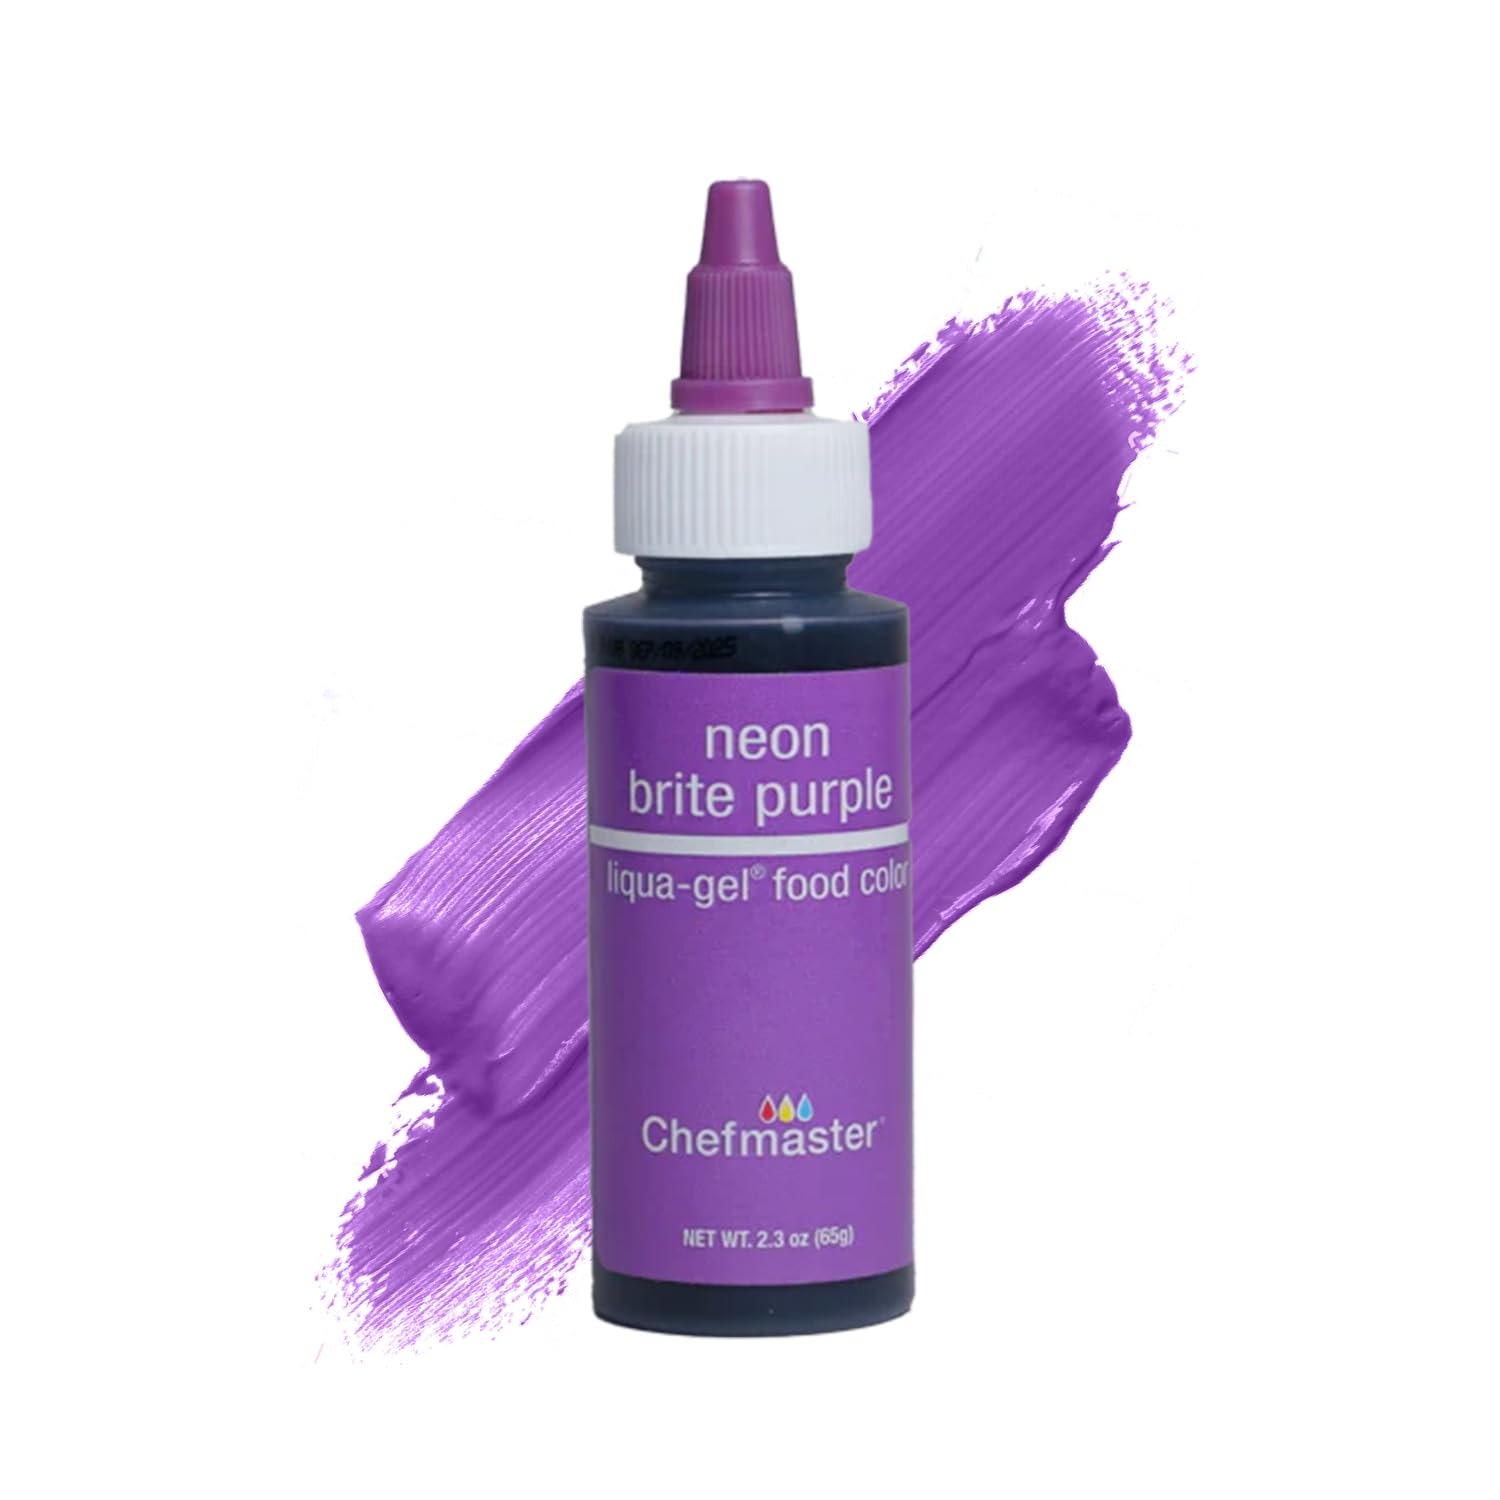
Item Name: Chefmaster Neon Purple Liqua-Gel® Food Coloring | Vibrant Color | Professional-Grade Dye for Icing, Frosting, Fondant | Baking & Decorating | Fade-Resistant | Easy-to-Use | Made in USA | 2.3 oz
Bullet Point 1: Eye-Catching Color Premium blends add vivid, rich, fade-resistant, true-to-shade colors that are made specially for your baking and cake decorating. Our assortment of soft gel food coloring includes a rainbow of hues from neon, pastel, primary, and more. Mix our gels for a seemingly limitless color palette!
Bullet Point 2: Infinite Applications Let your creativity flow with colored icings, fondants, gum pastes, batters, cake frostings, and more. Amuse your kids with bright blue pancakes, join in the process of making slime, arts and crafts.
Bullet Point 3: Quality Ingredients Liqua-Gel food coloring is gluten-free, certified kosher, vegan-friendly, and halal. Our professional grade formula provides the tint you want without altering the taste, texture, or consistency of your finished baked goods.
Bullet Point 4: Highly Concentrated Liqua-Gel Each drop provides high impact, vibrant color. With a flip top lid and no-drip squeeze bottle, you can easily control the number of drops added.
Bullet Point 5: Manufactured in the USA With over 85 years of experience in coloring food products and overall, 120 years in the bakery industry, we pride ourselves on formulating blends to meet your one-of-a-kind creations. Our Chefmaster collection is made in Fullerton, CA.
Value: 2.3
Unit: Fl Oz

Price: 10.99